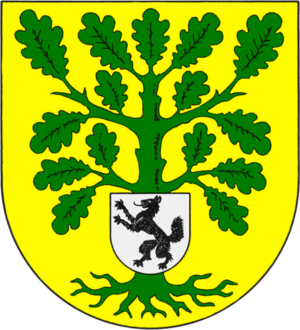
Altenholz est une commune d'Allemagne de l'arrondissement de Rendsburg-Eckernförde dans le Schleswig-Holstein.